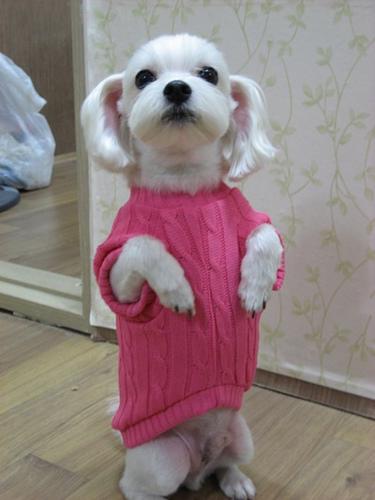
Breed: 249-n000101-Maltese_dog